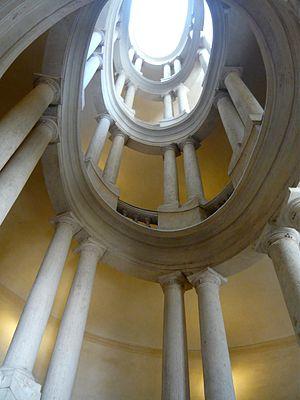
Escalier de Borromini. Palais Barberini. Rome
La Sapienza est un film dramatique franco-italien scénarisé et réalisé par Eugène Green, sorti en 2014.